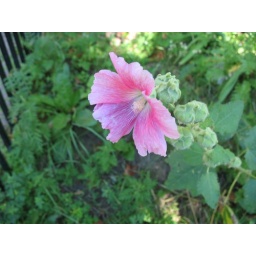
A pink flower on the way away from breakfast. There were beautiful gardens all over the city.